Ion Constantin Ciobanu

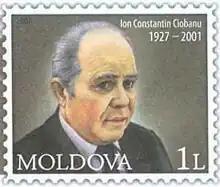
2007 stamp

Ion Ciobanu (6 November 1927 – 19 January 2001) was a writer and politician from Moldova. He served as the head of the Moldovan Writers' Union (1961–1965).